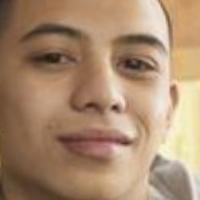
Age group: age 21-30